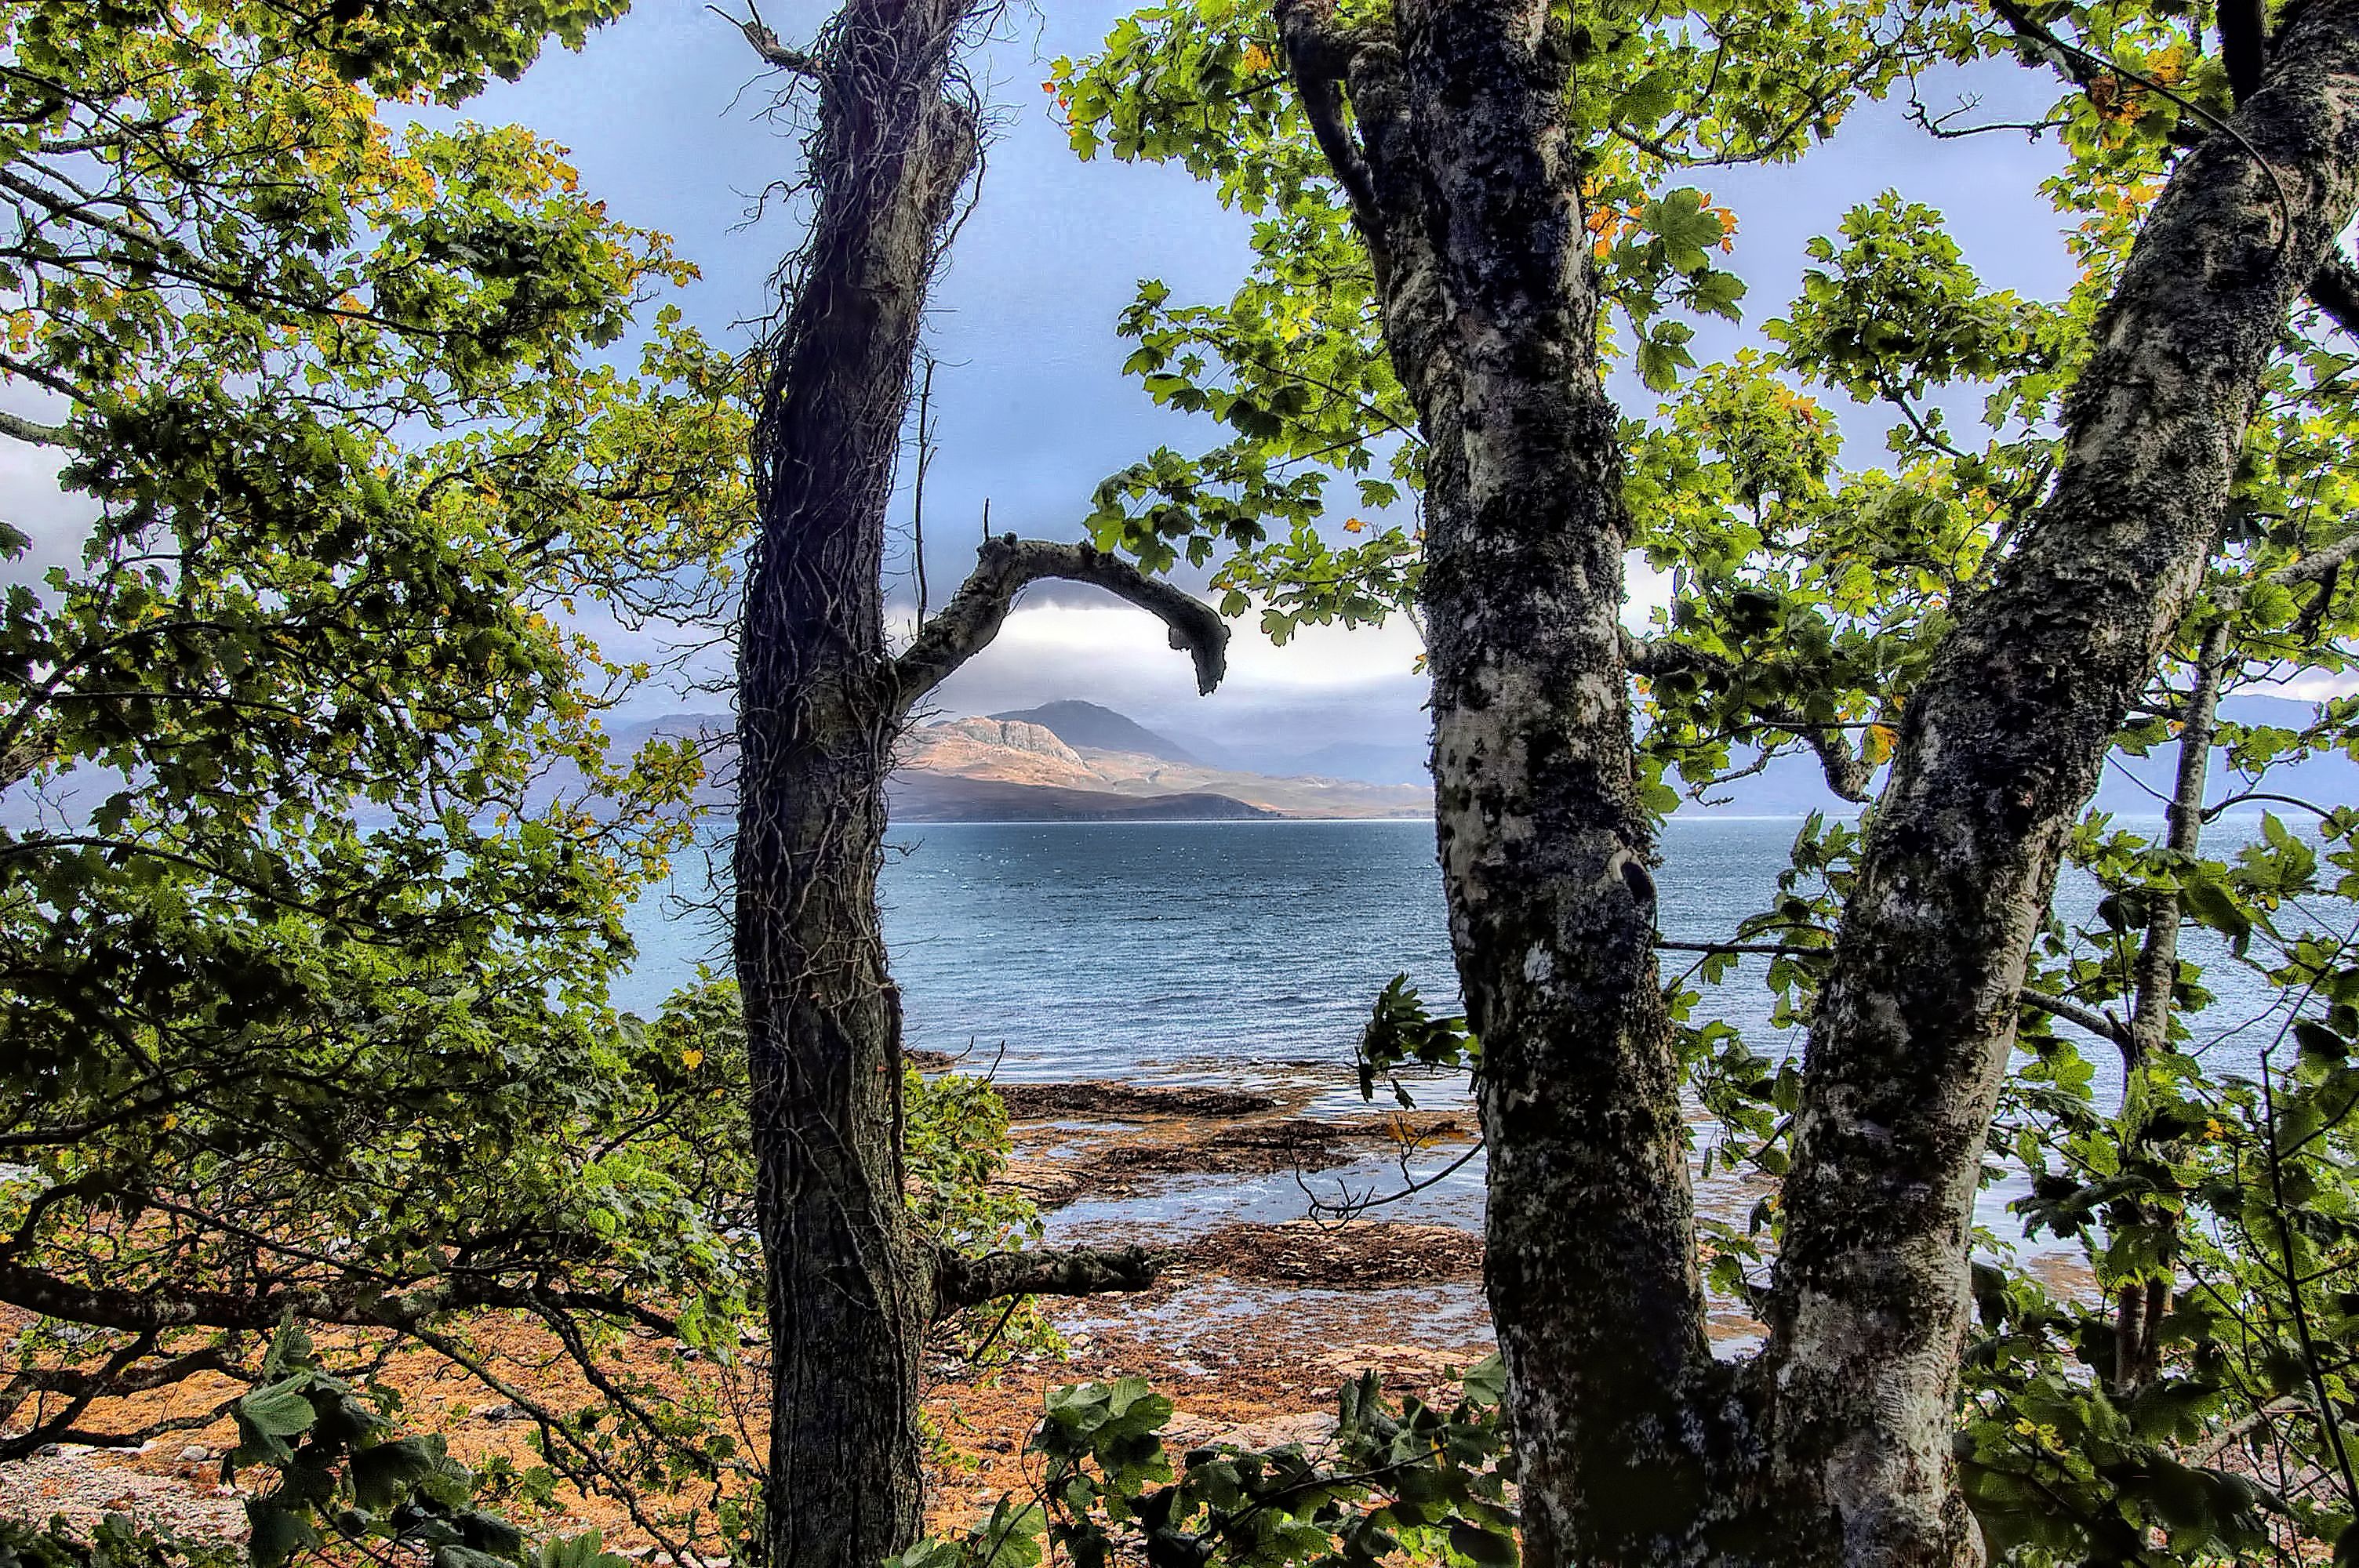
tree, nature, forest, rock, wilderness, branch, plant, sunlight, leaf, flower, lake, jungle, autumn, rainforest, scotland, woodland, habitat, skye, highliands, natural environment, woody plant